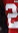
Number: 2